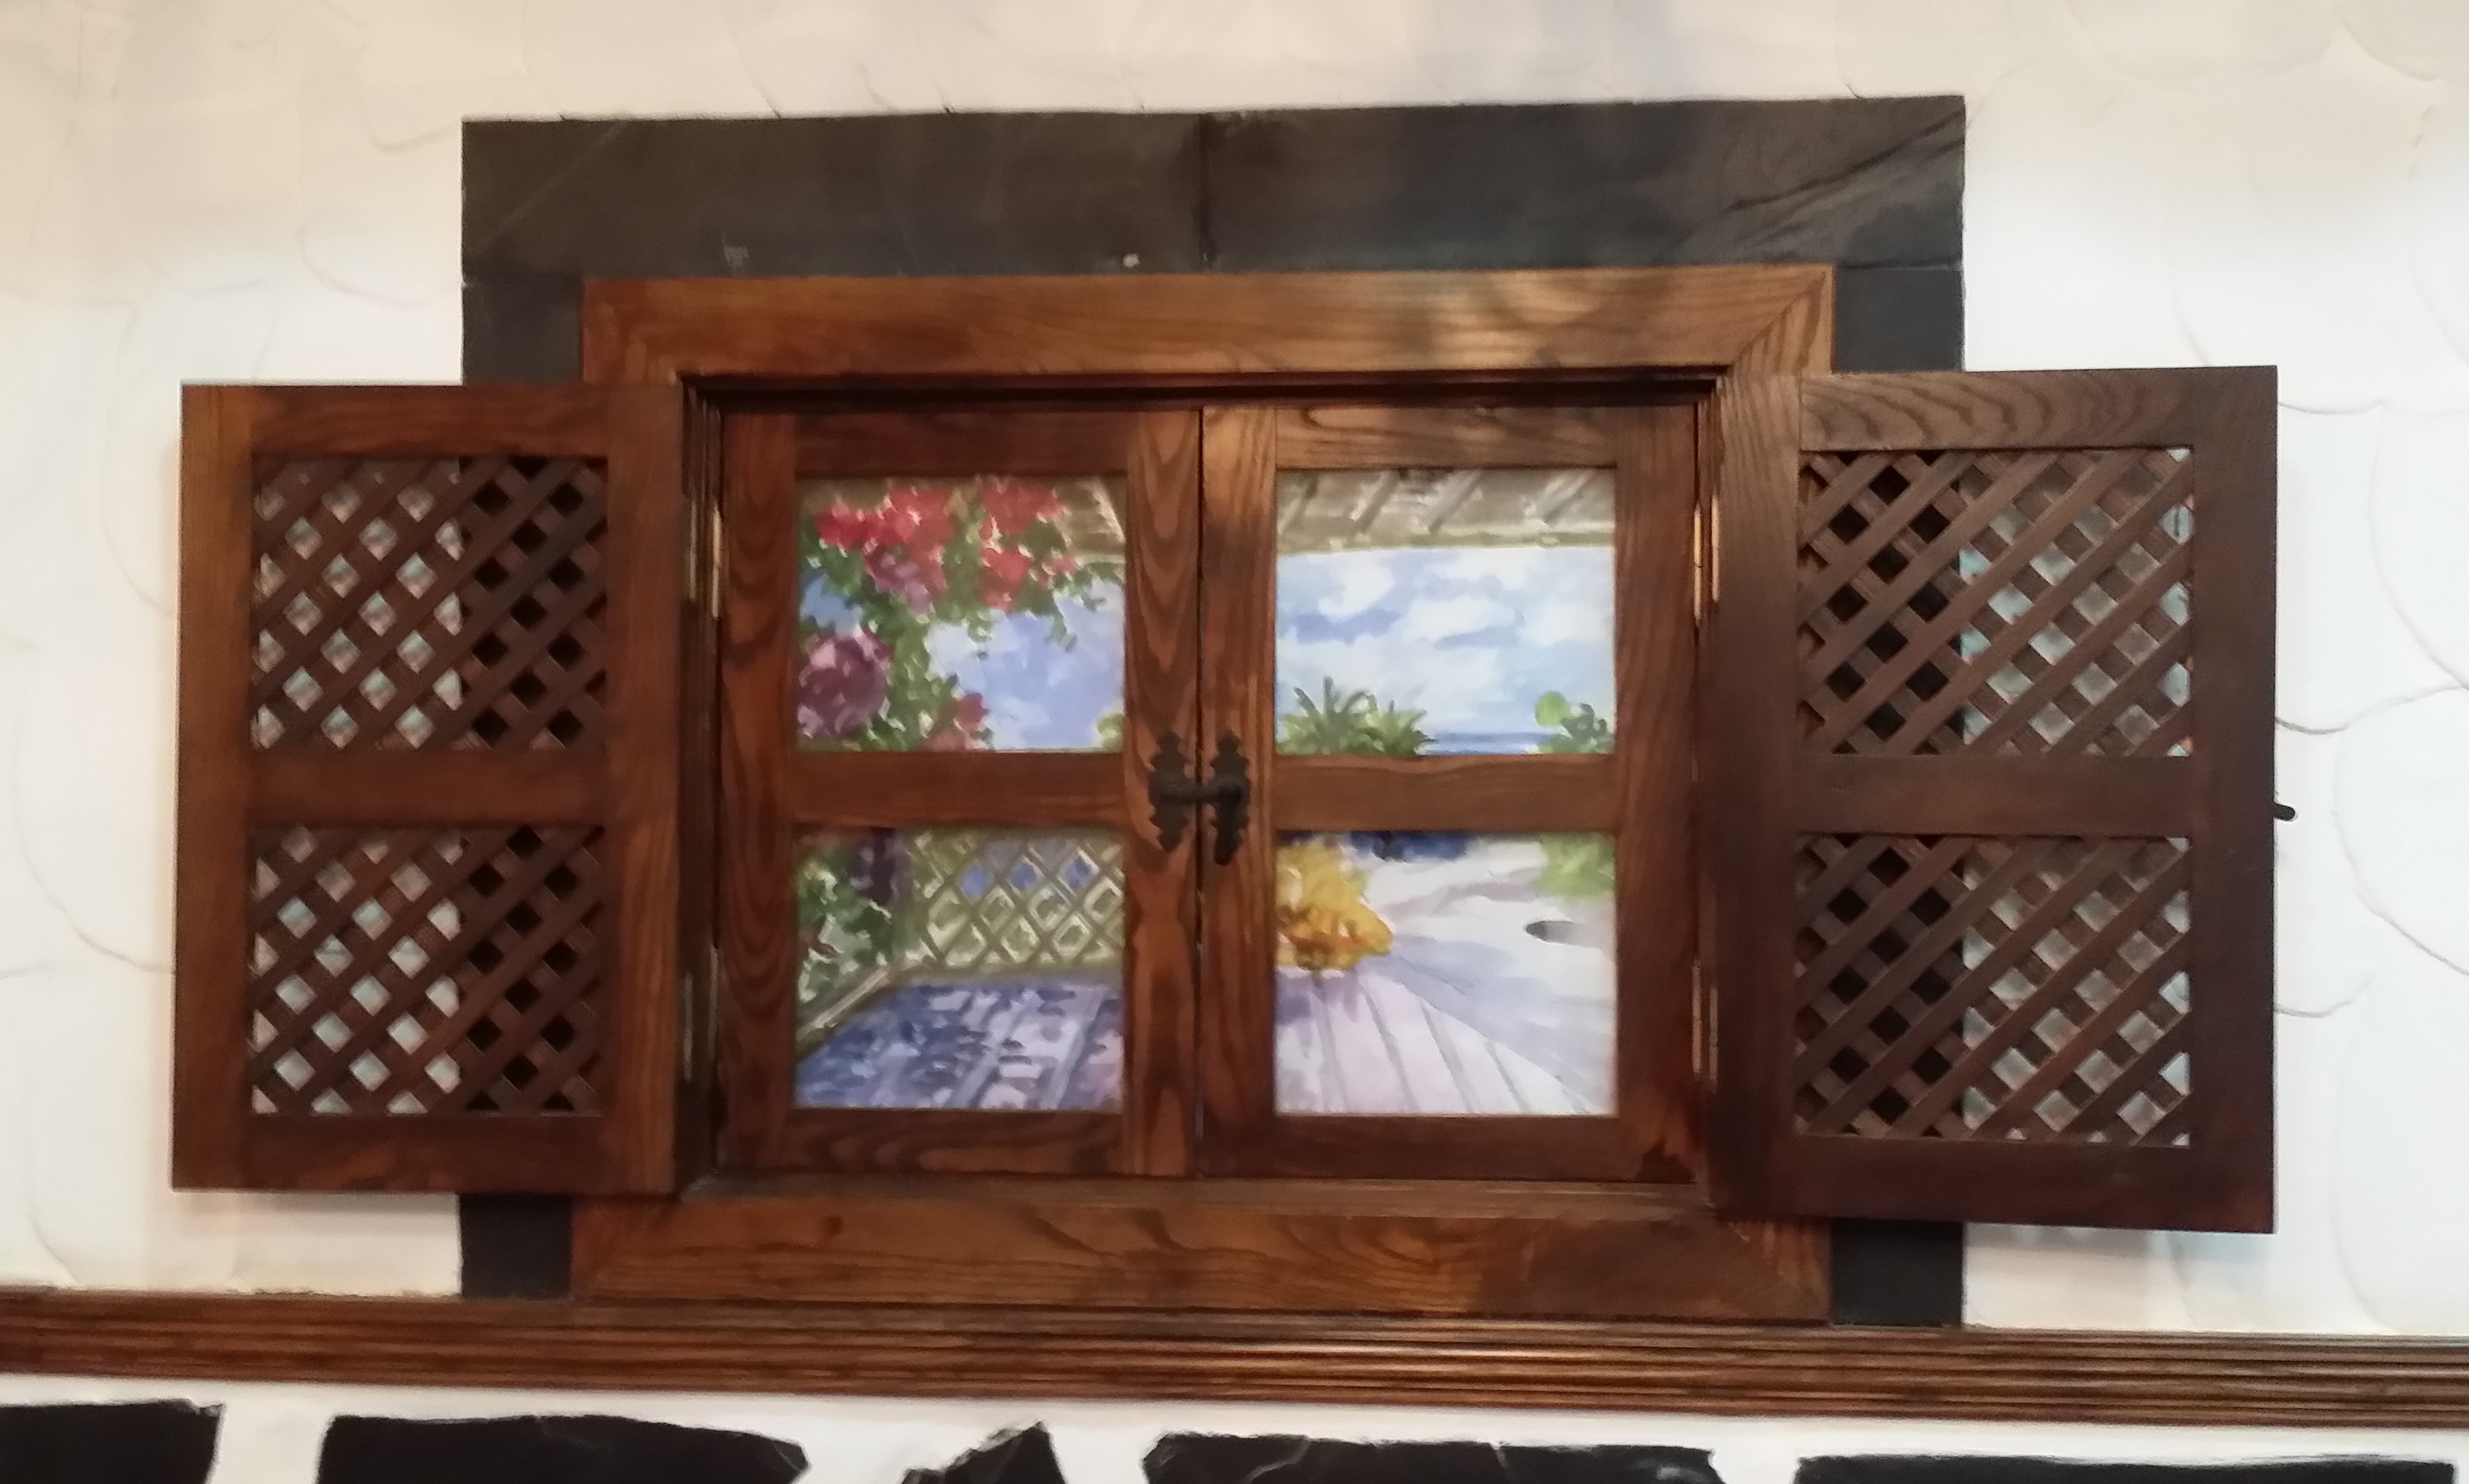
open, wood, window, glass, frame, romantic, furniture, room, shutter, interior design, design, picture frame, cabinetry